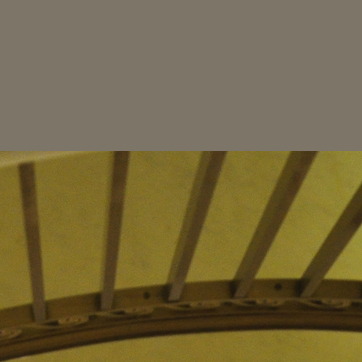
Material: polishedstone